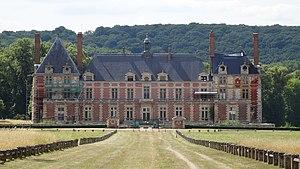
Le château de Rosny-sur-Seine en 2015 (Yvelines, région Île-de-France).
Cet article recense les sites protégés des Yvelines, en France.
Le château de Rosny-sur-Seine est un château français de style Louis XIII situé dans la commune de Rosny-sur-Seine dans le département des Yvelines et la région d'Île-de-France, sur la rive gauche de la Seine en aval de Mantes-la-Jolie.